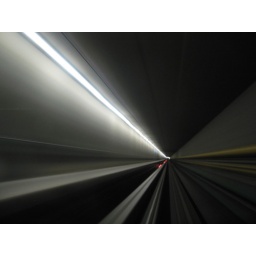
dont take pictures out the train window in the airport cuz paranoid american bitchez will call the PD